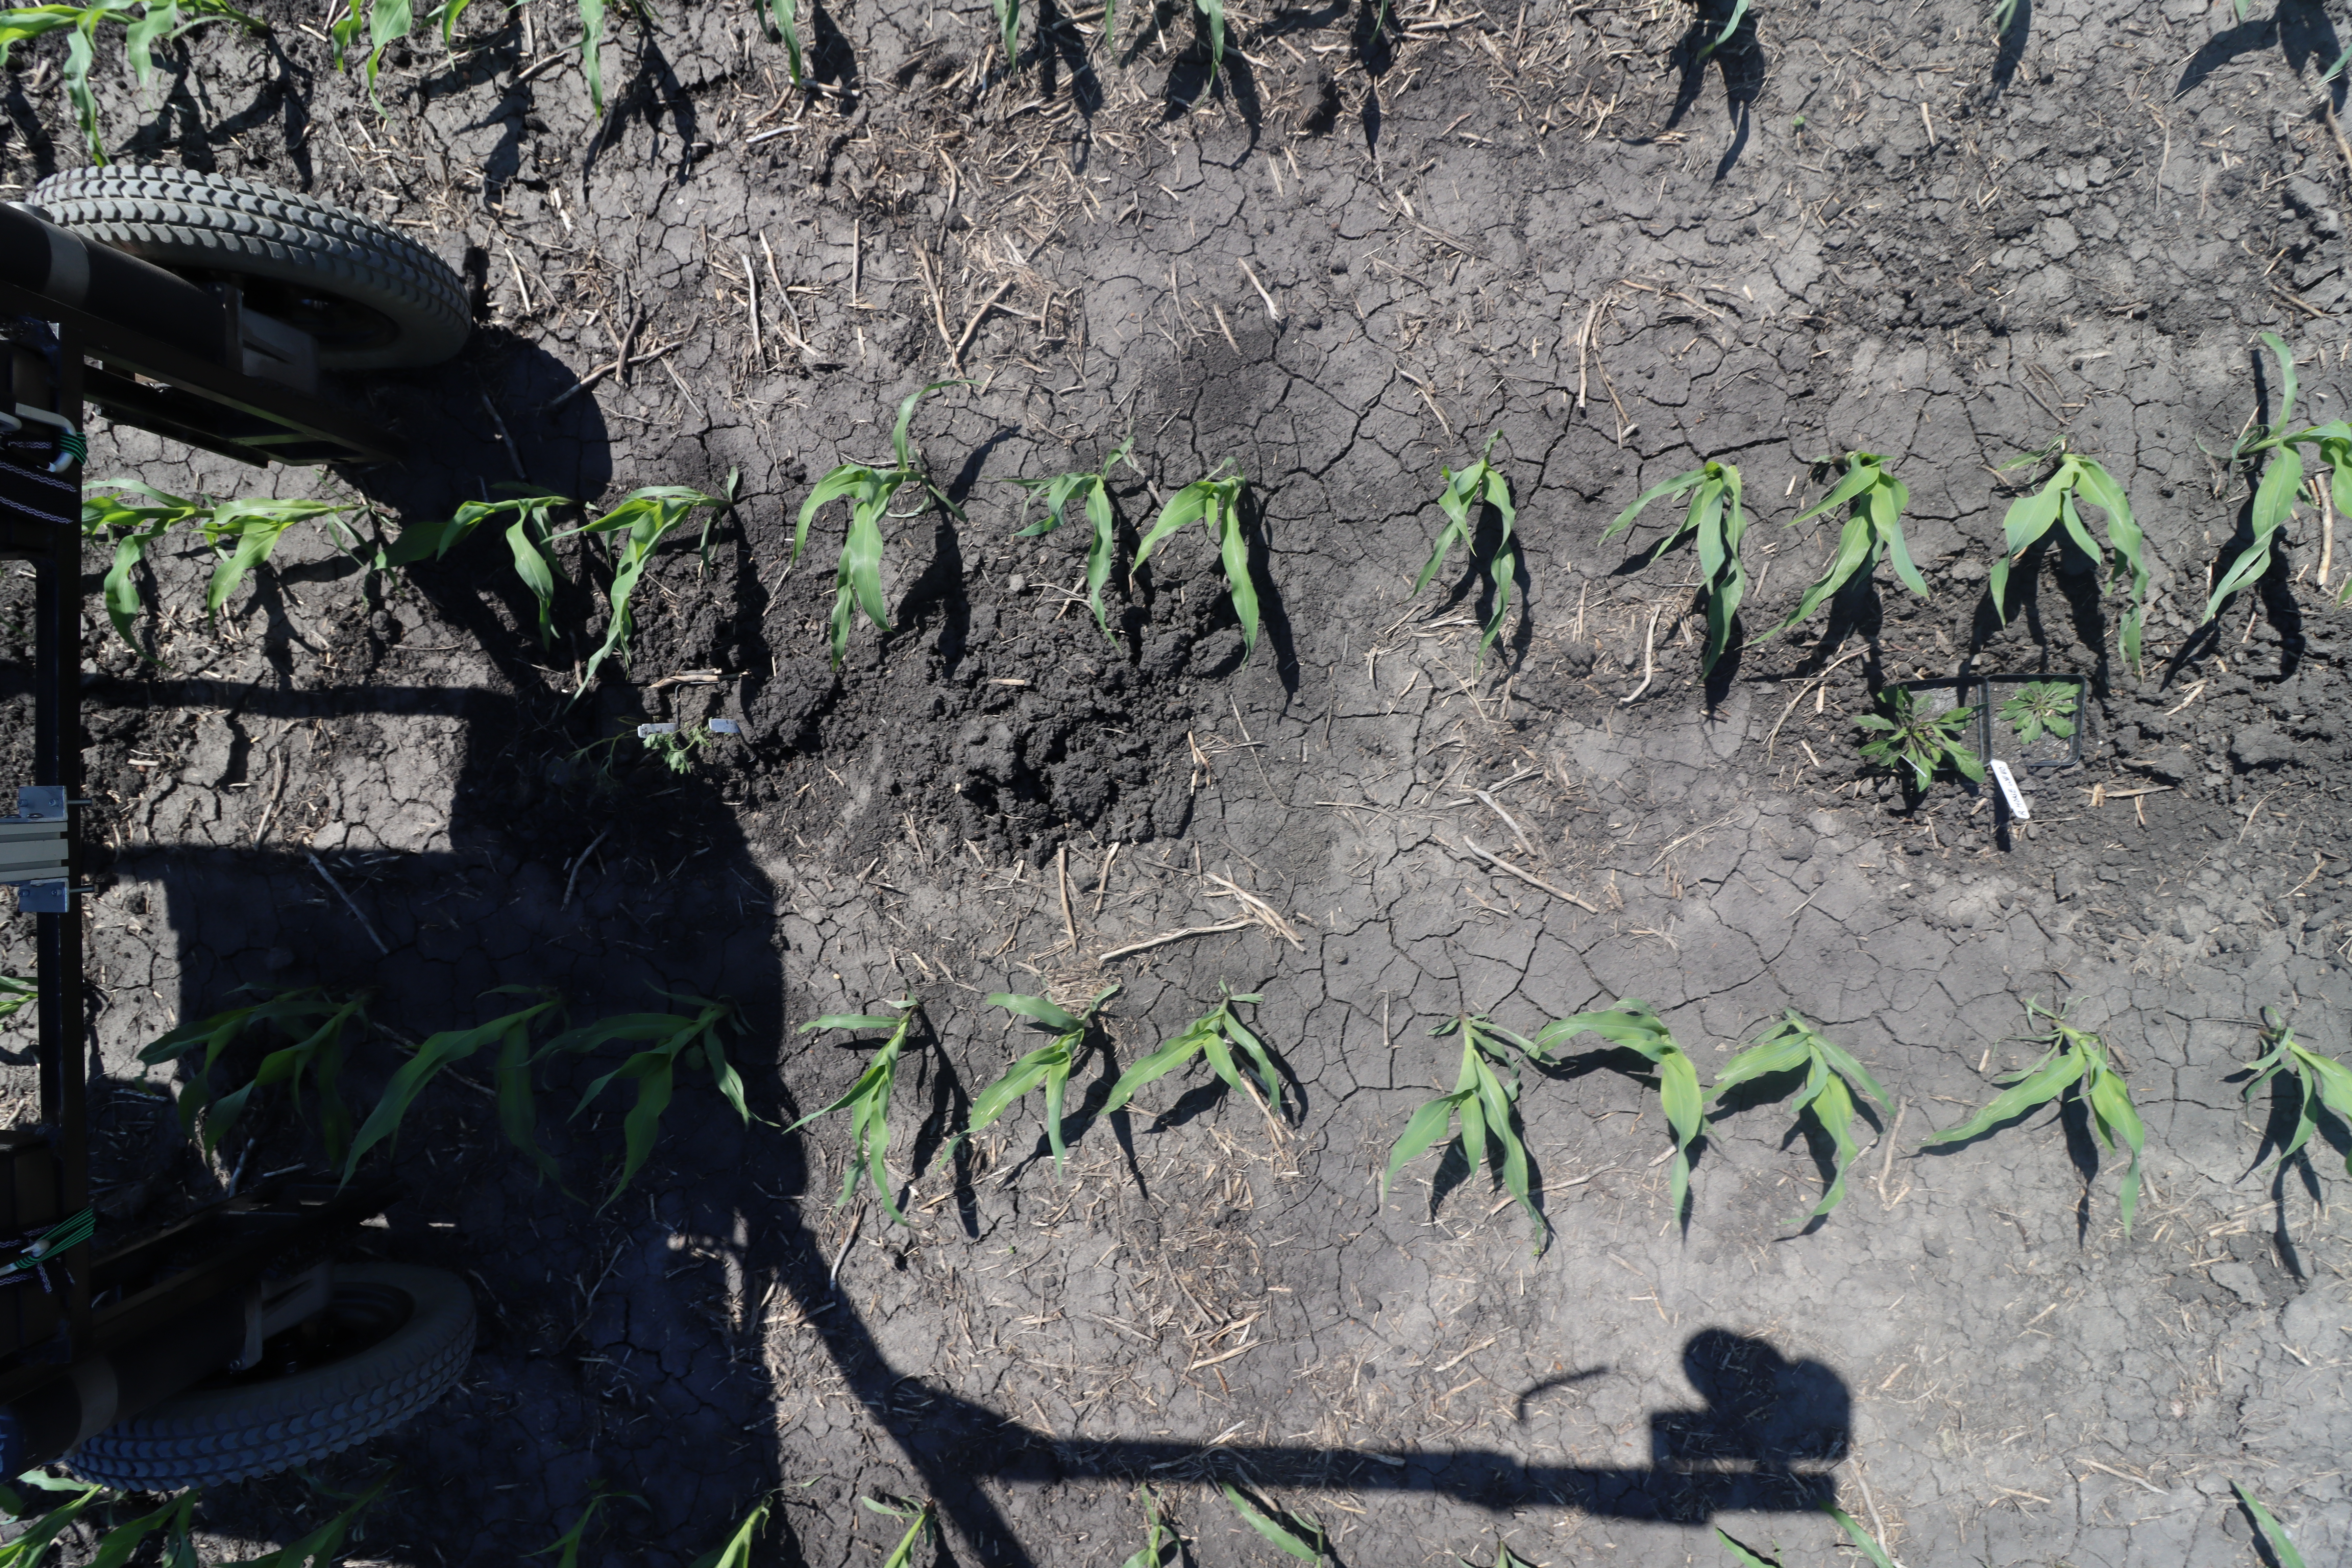
Crop: Corn
Objects: Corn, Corn, Corn, Corn, Corn, Corn, Corn, Corn, Corn, Corn, Corn, Corn, Corn, Corn, Corn, Corn, Ragweed, Horseweed, Horseweed, Corn, Corn, Corn, Corn, Corn, Corn, Corn